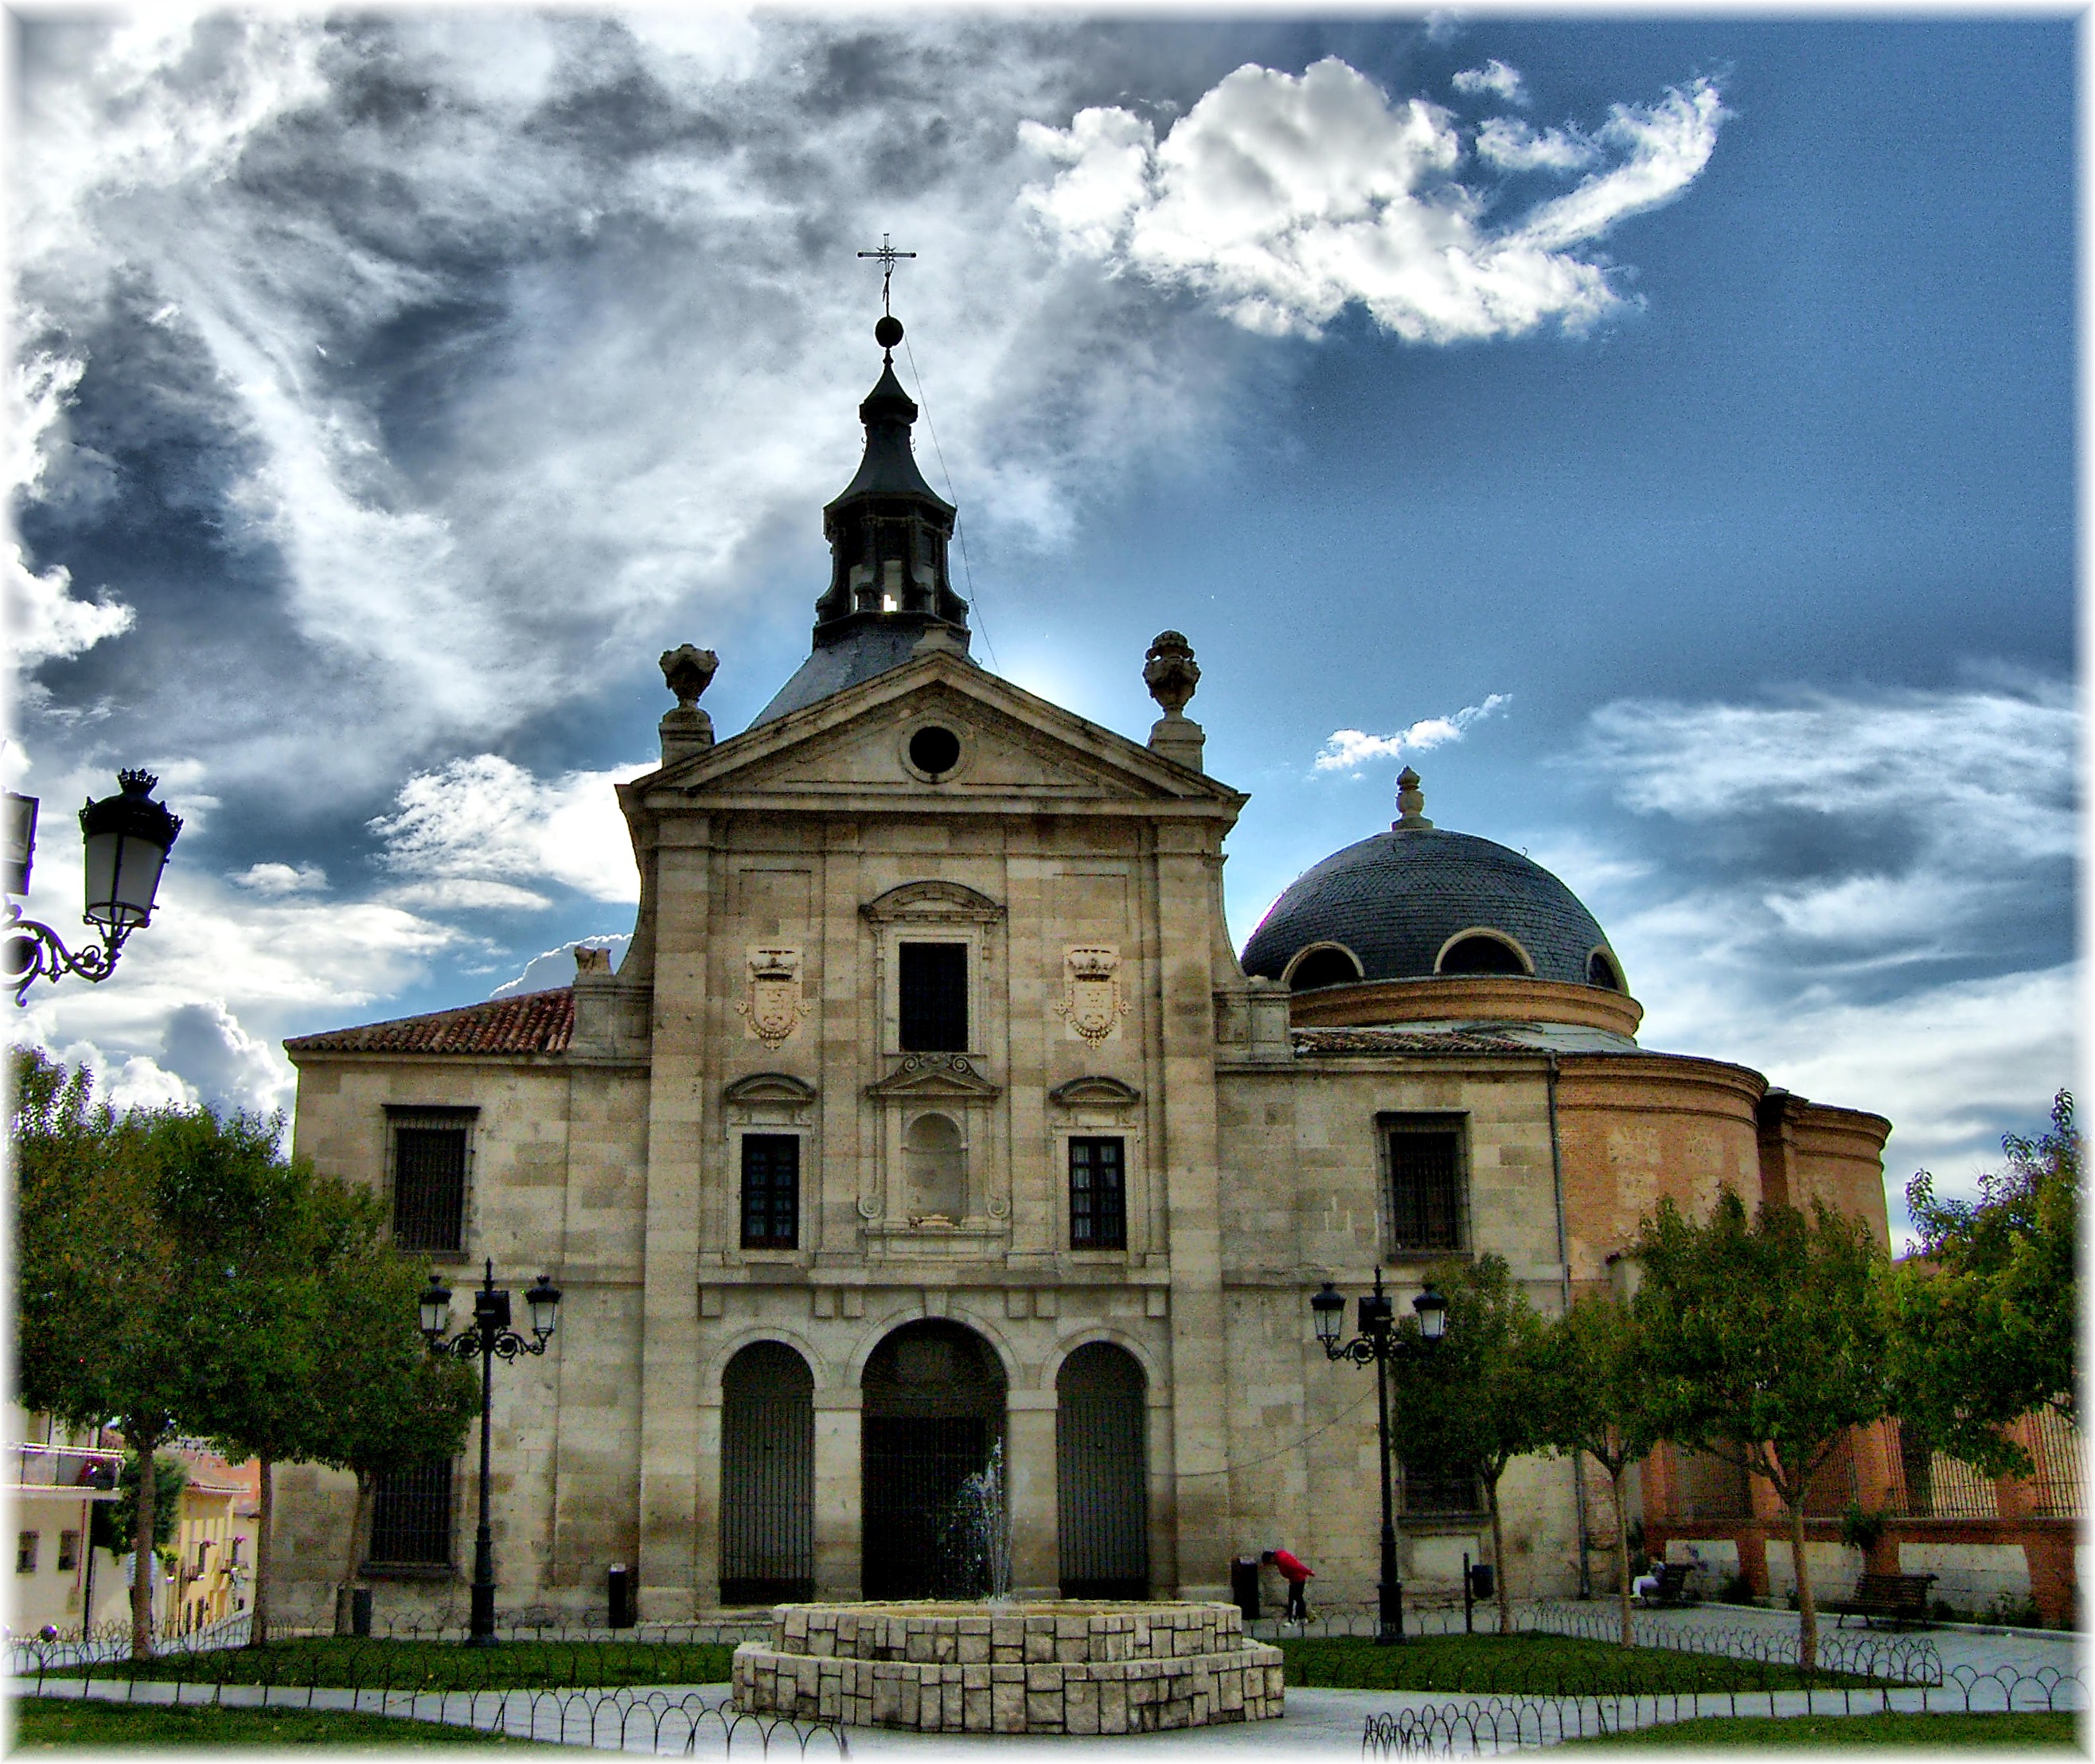
building, europe, landmark, facade, church, place of worship, spain, monastery, europa, nubes, piedra, estate, pedra, espana, comunidadmadrid, conventos, loeches, stately home